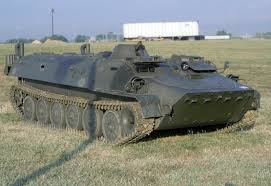
Label: MT_LB